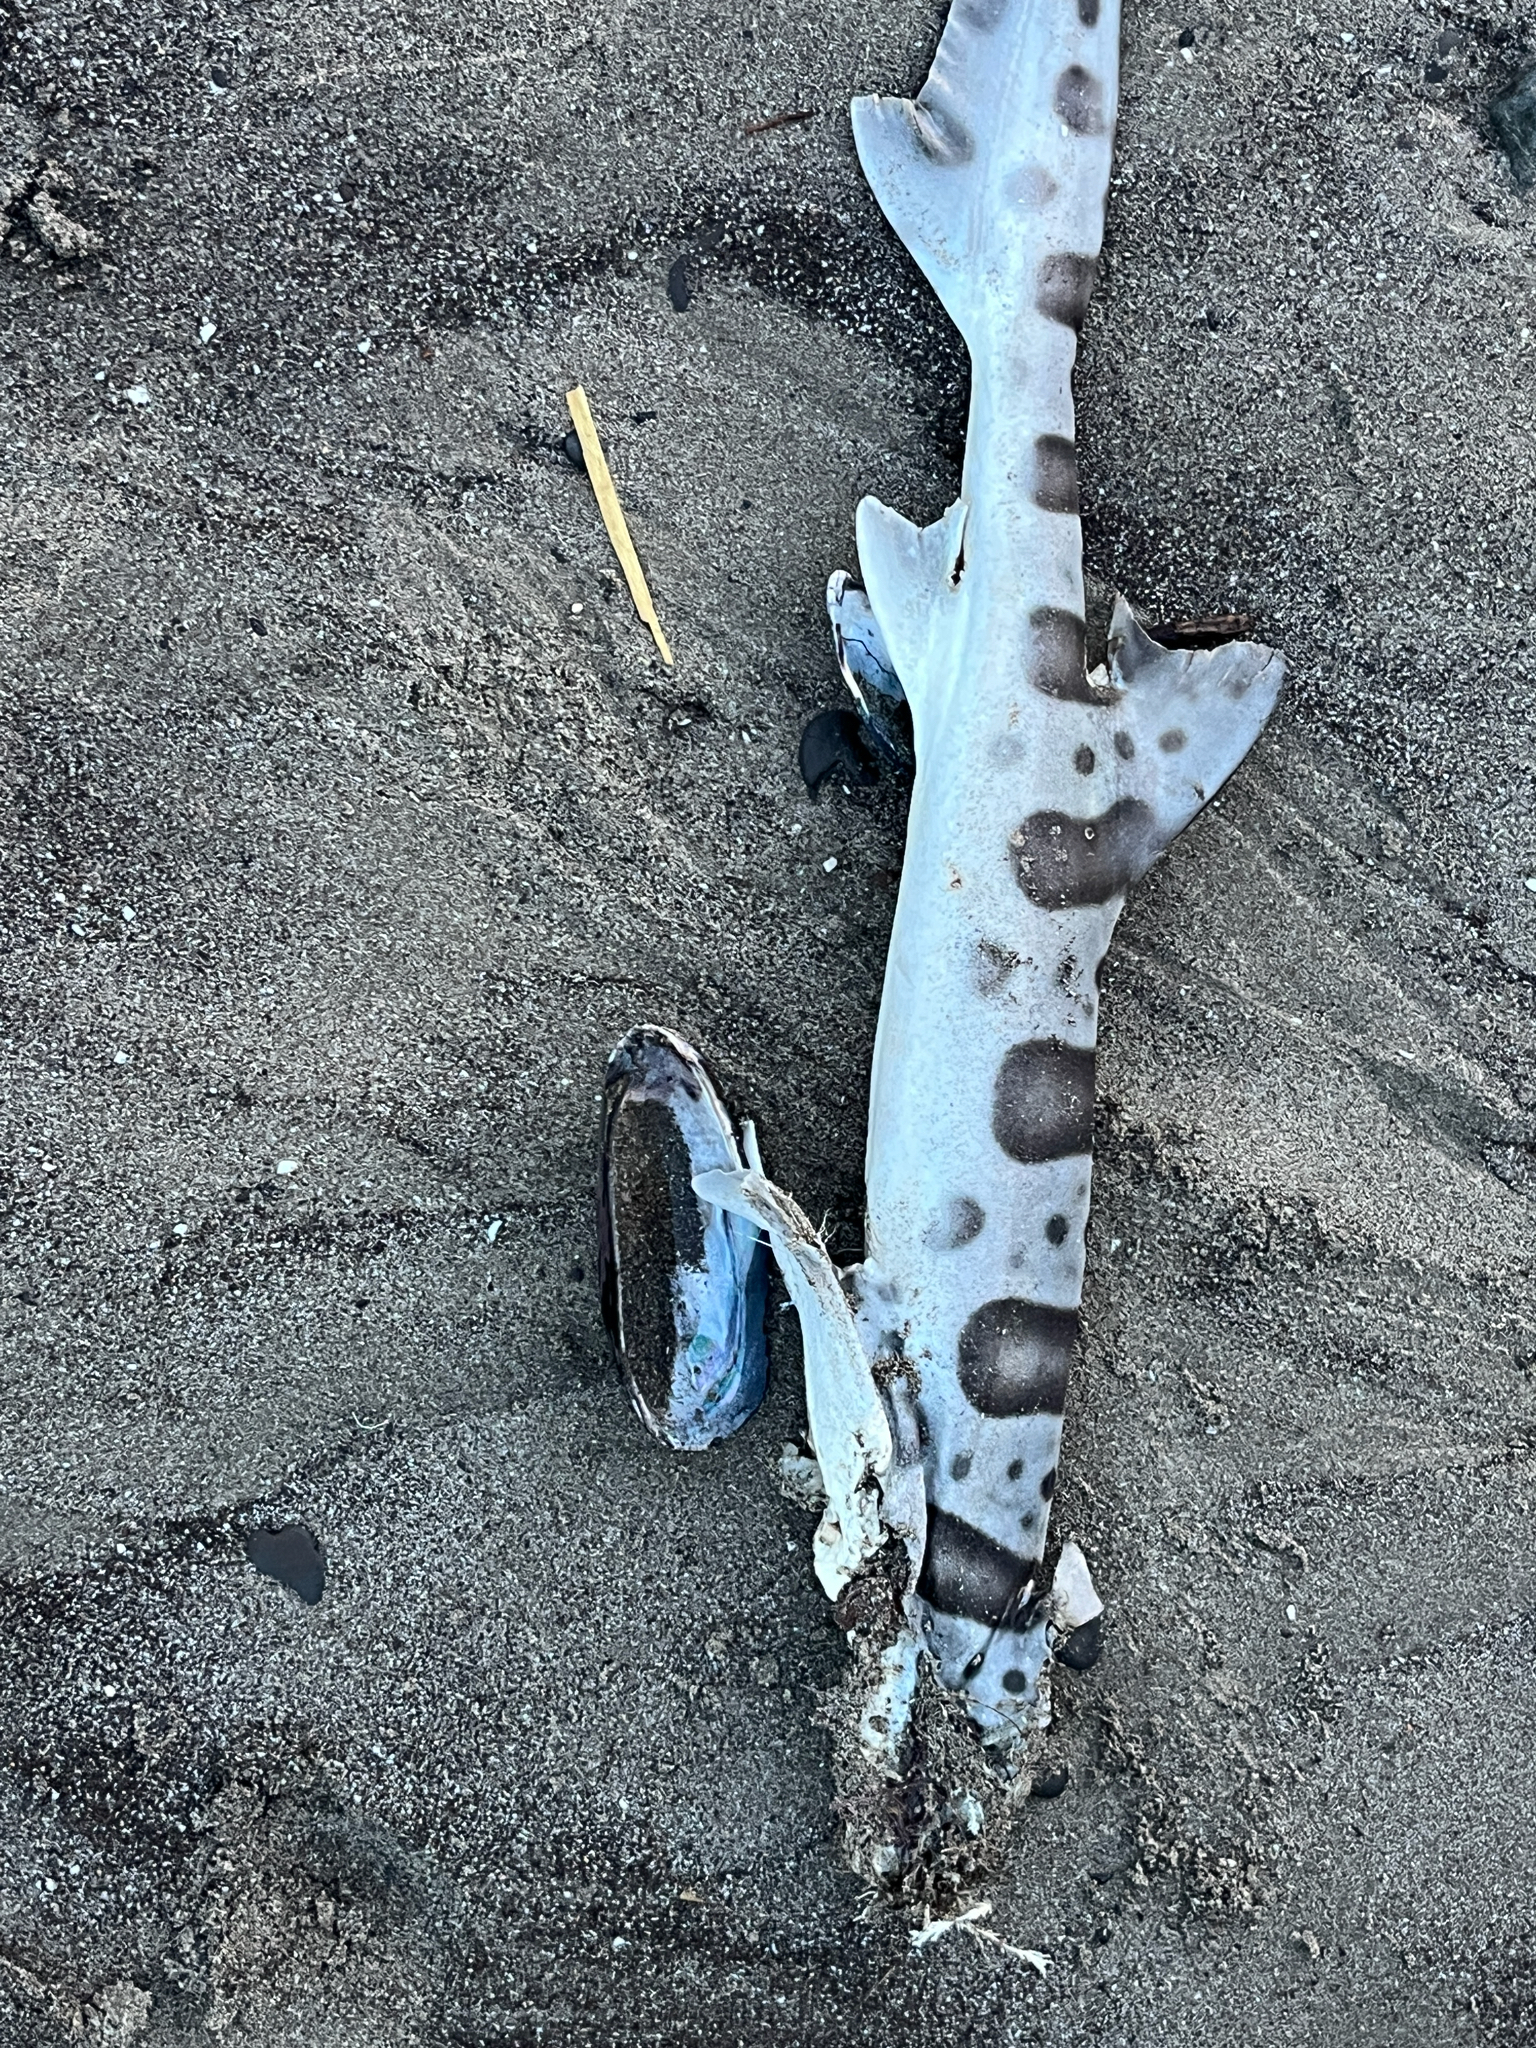
fish (species not among the labelled classes)